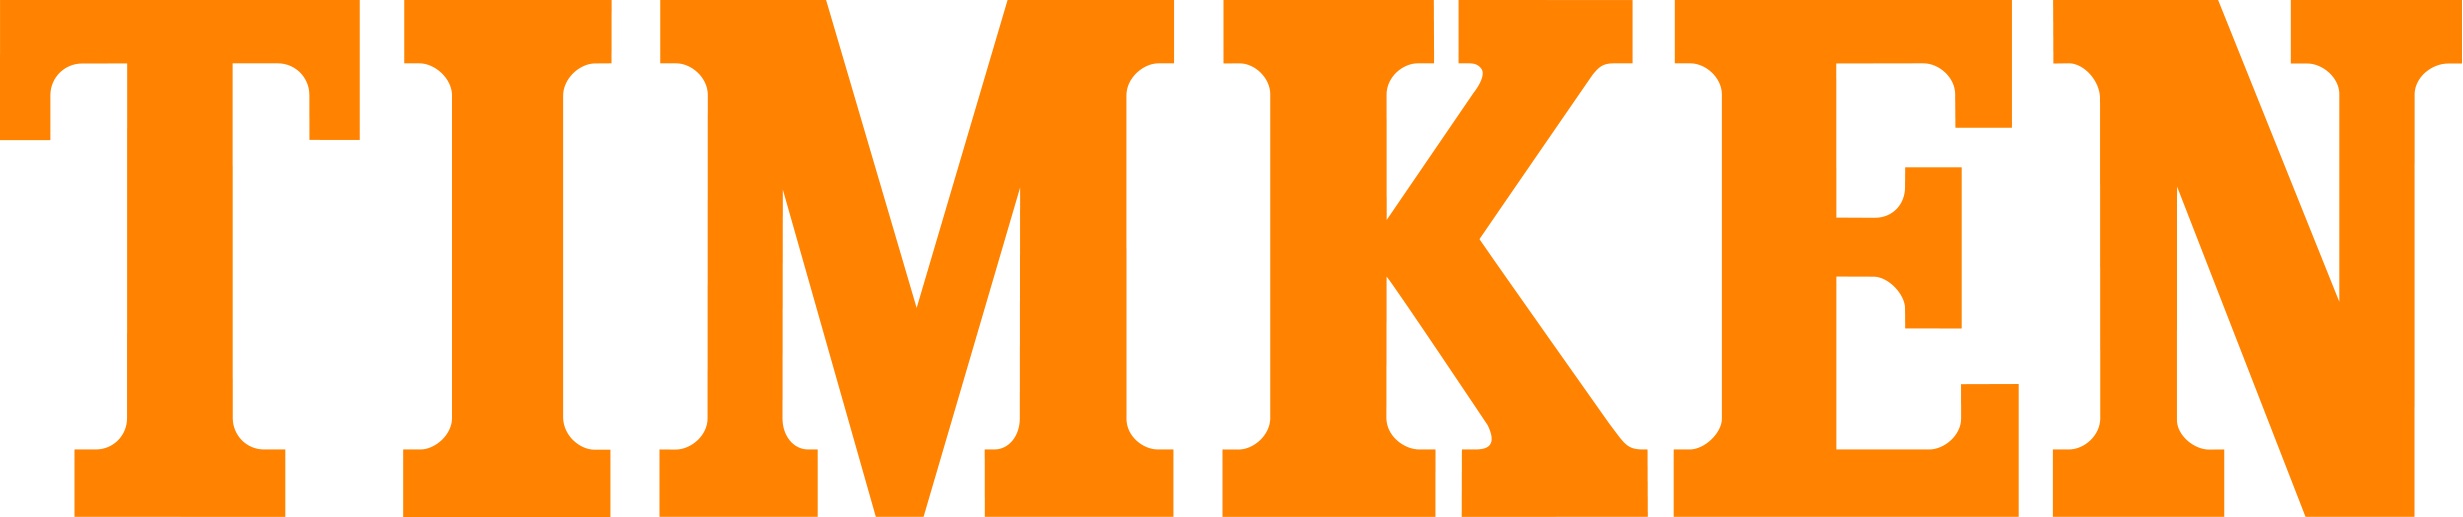
QMC13J060SEM
TIMKEN SPHERICAL ROLLER BEARING FOUR BOLT PILOTED
Brand: Timken
Category: Business & Industrial > Automation Control Components > Programmable Logic Controllers > Motor Controllers